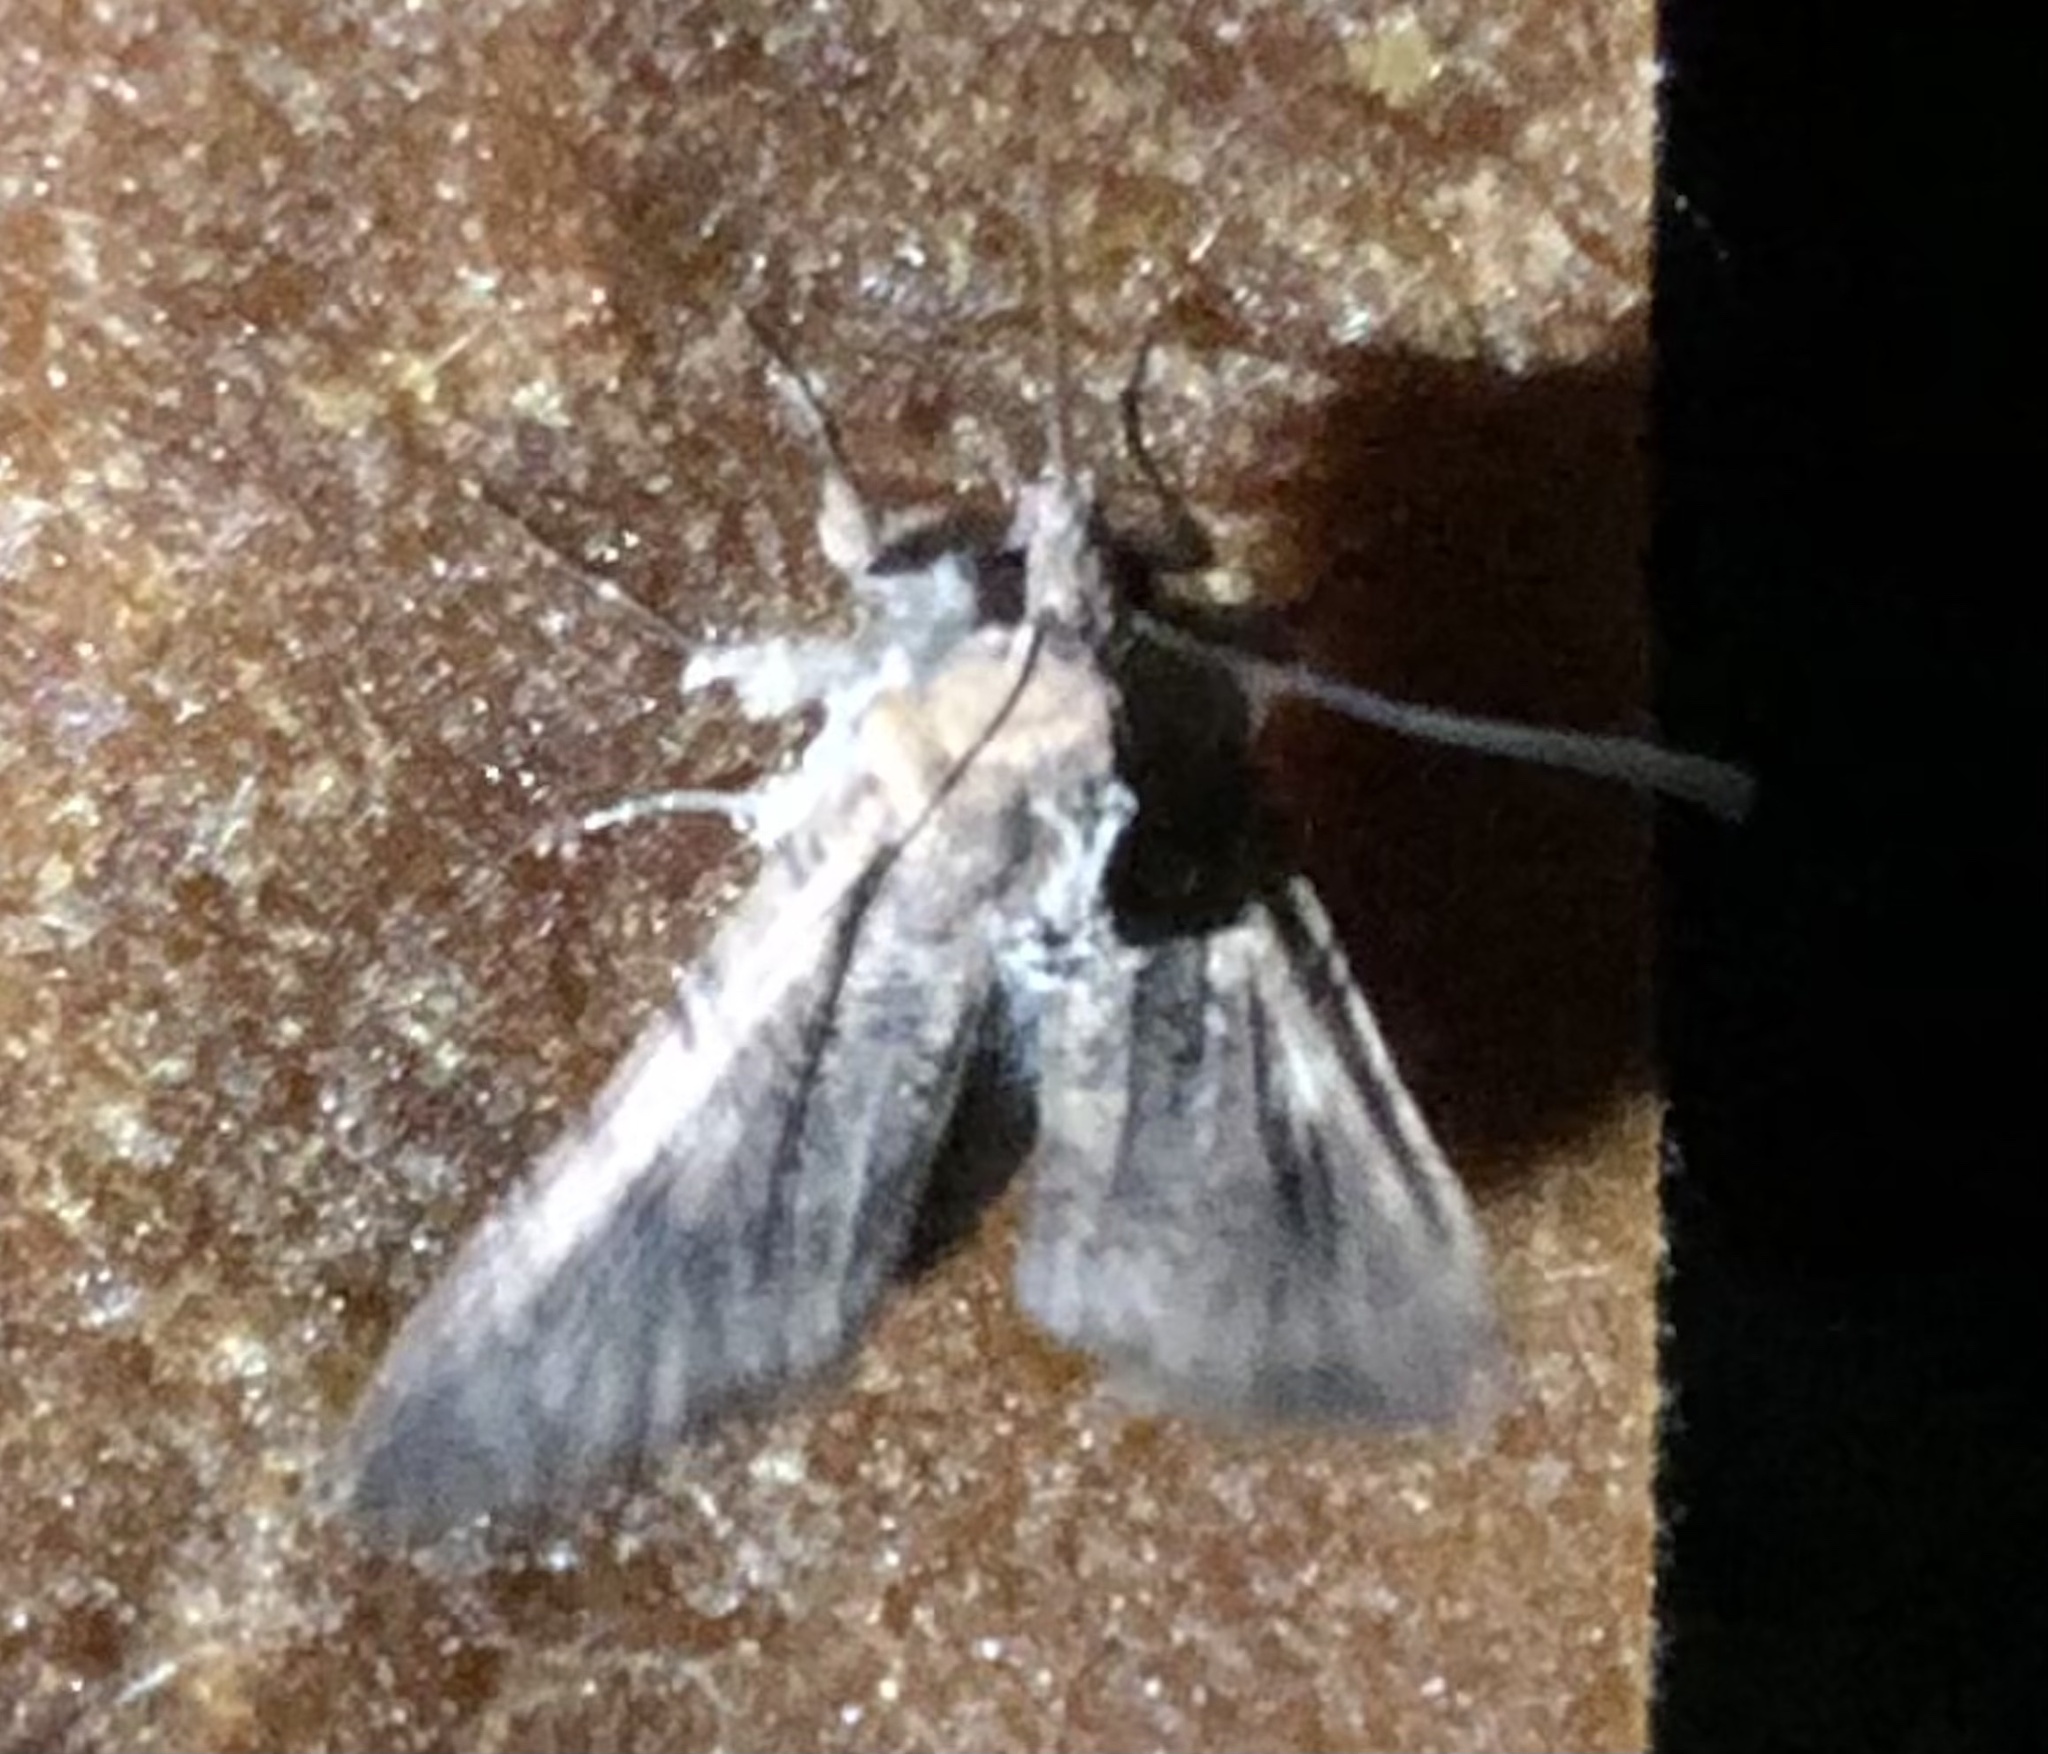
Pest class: cutworms